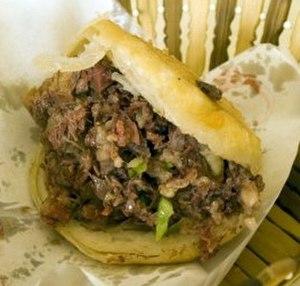
La viande d'âne ou viande asine est une viande issue de l'âne commun. Les principaux pays producteurs sont la Chine, le Burkina Faso, le Sénégal, le Nigeria, la Mauritanie et l'Espagne. Ayant une faible teneur en matières grasses et un taux élevé en protéines, cette viande rouge peut être une ressource supplémentaire aux agriculteurs locaux.
Cette page présente différents sandwichs et tartines existant à travers le monde.